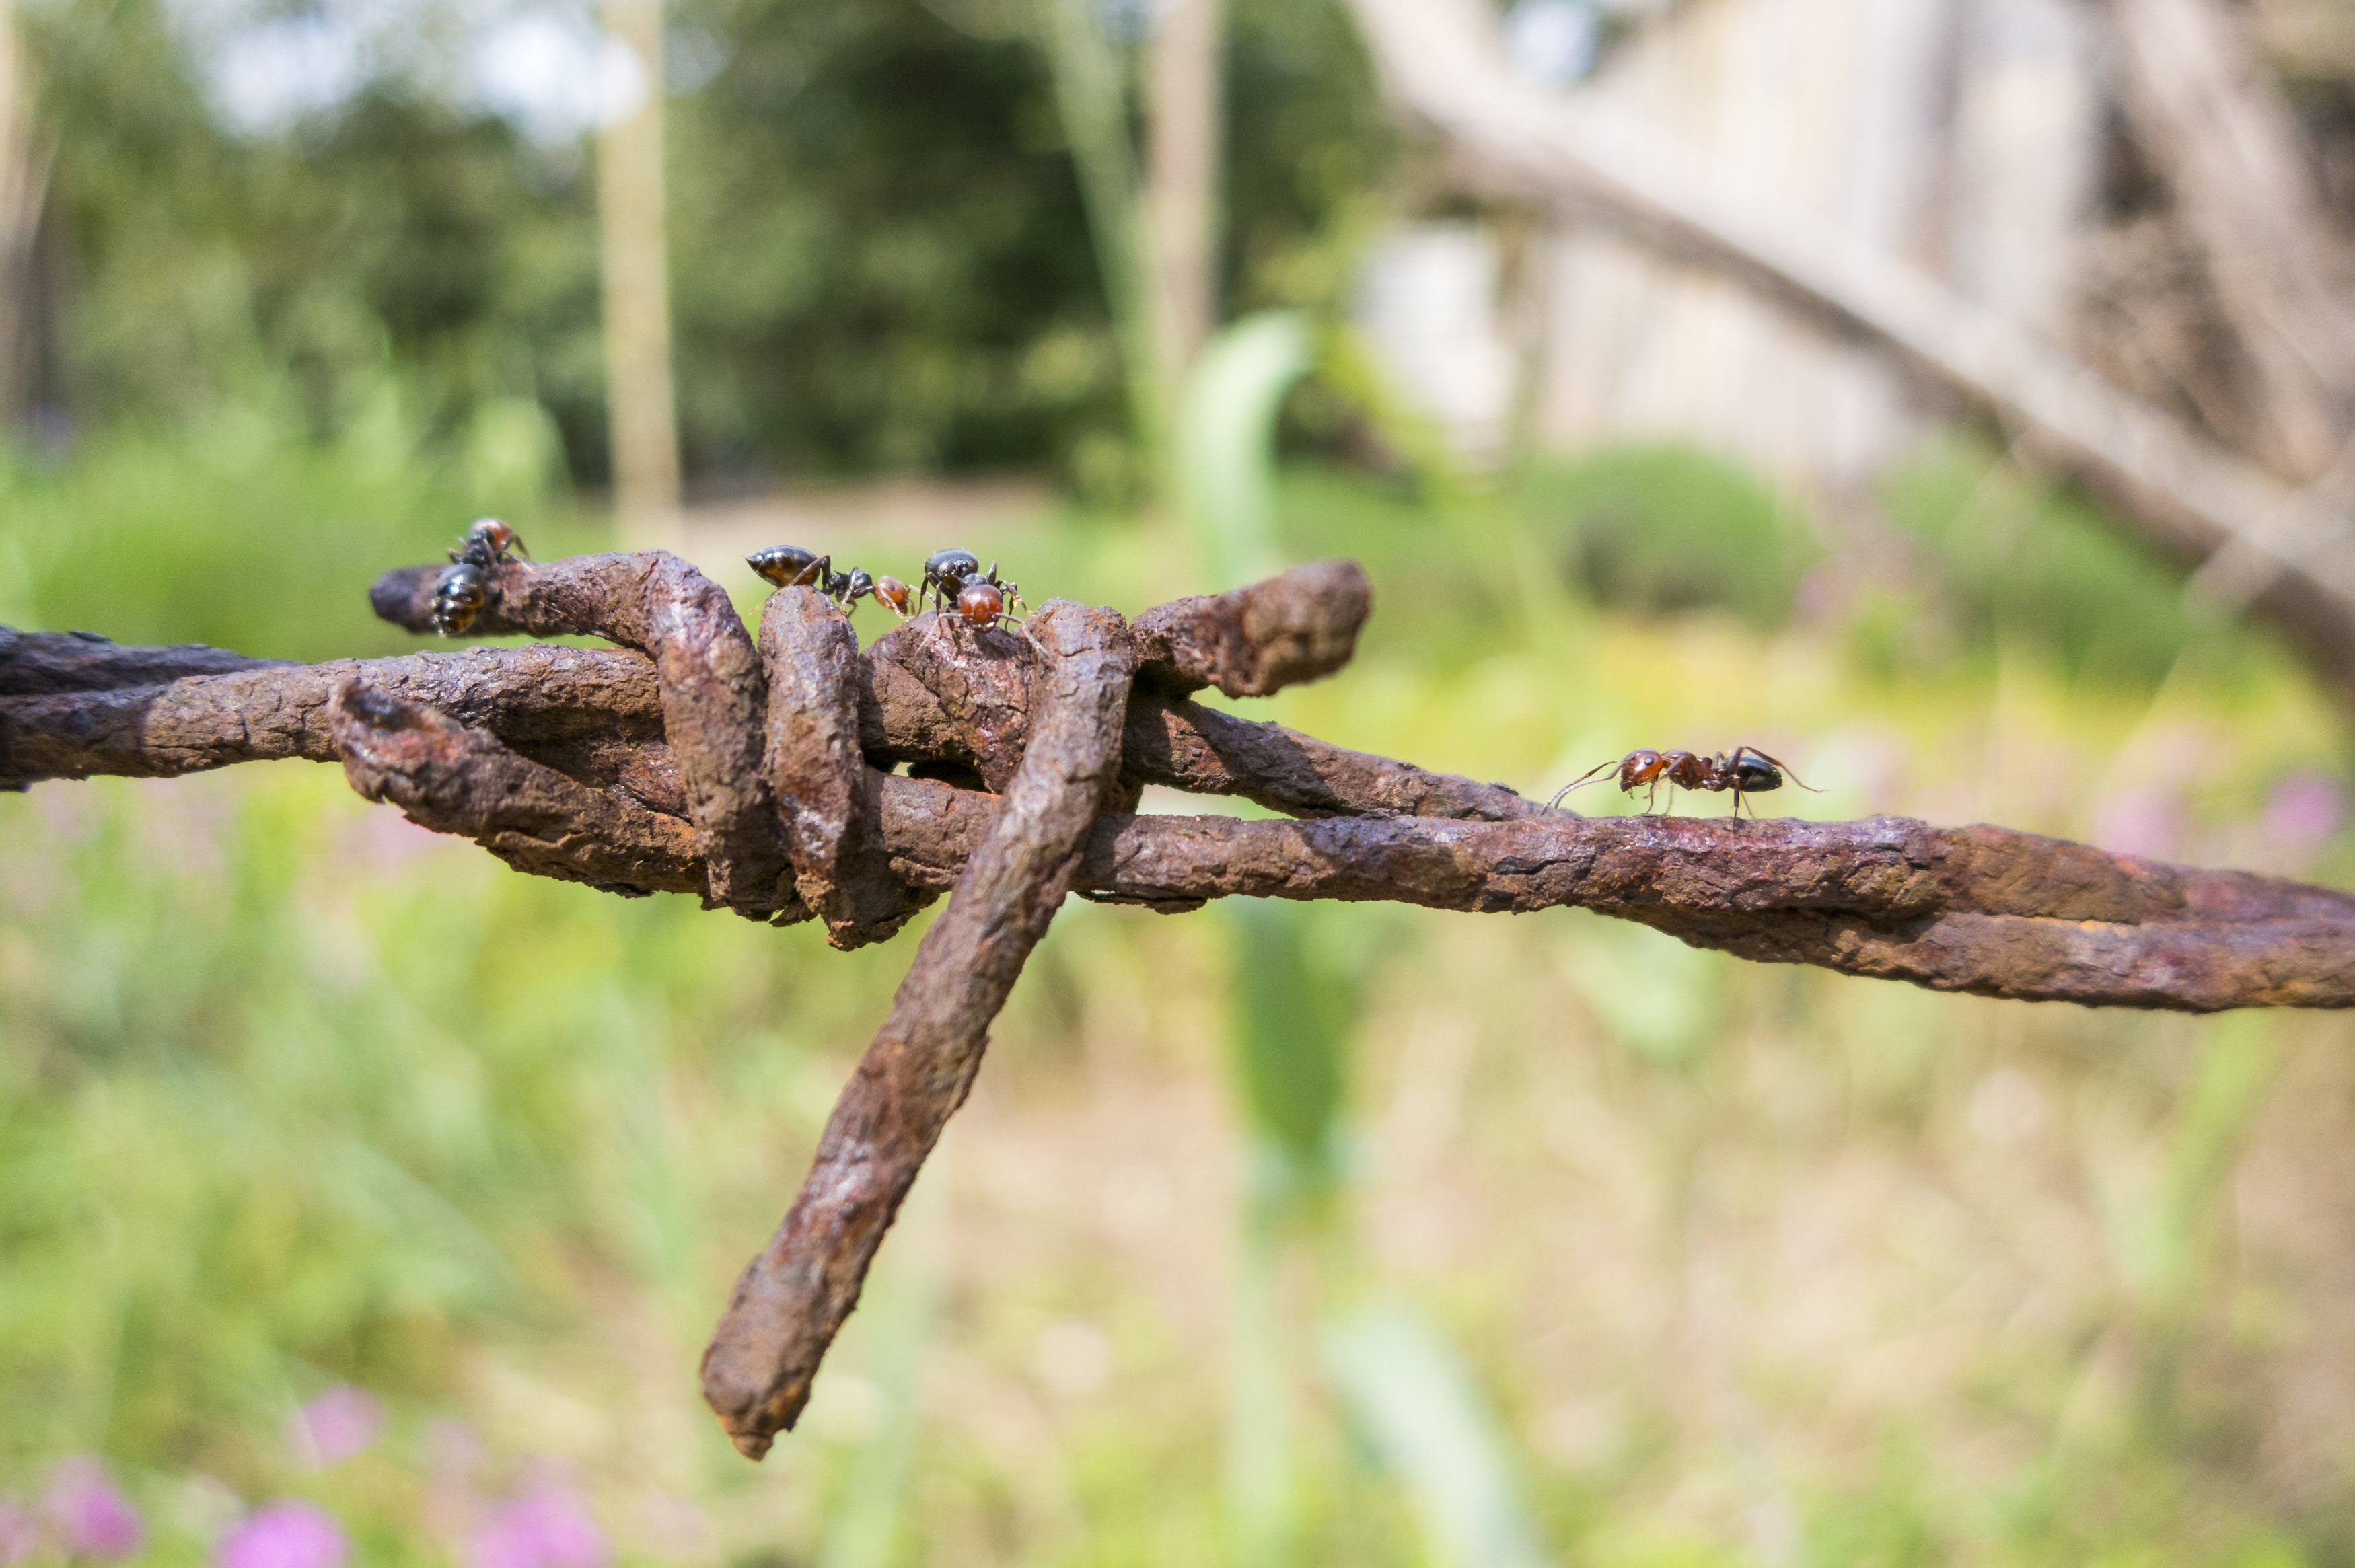
tree, nature, grass, branch, fence, barbed wire, plant, leaf, flower, wire, wildlife, green, insect, metal, flora, fauna, twig, close up, rusty, rusted, barrier, ants, stainless, macro photography, demarcation, barbed wire fence, woody plant, thorns spines and prickles